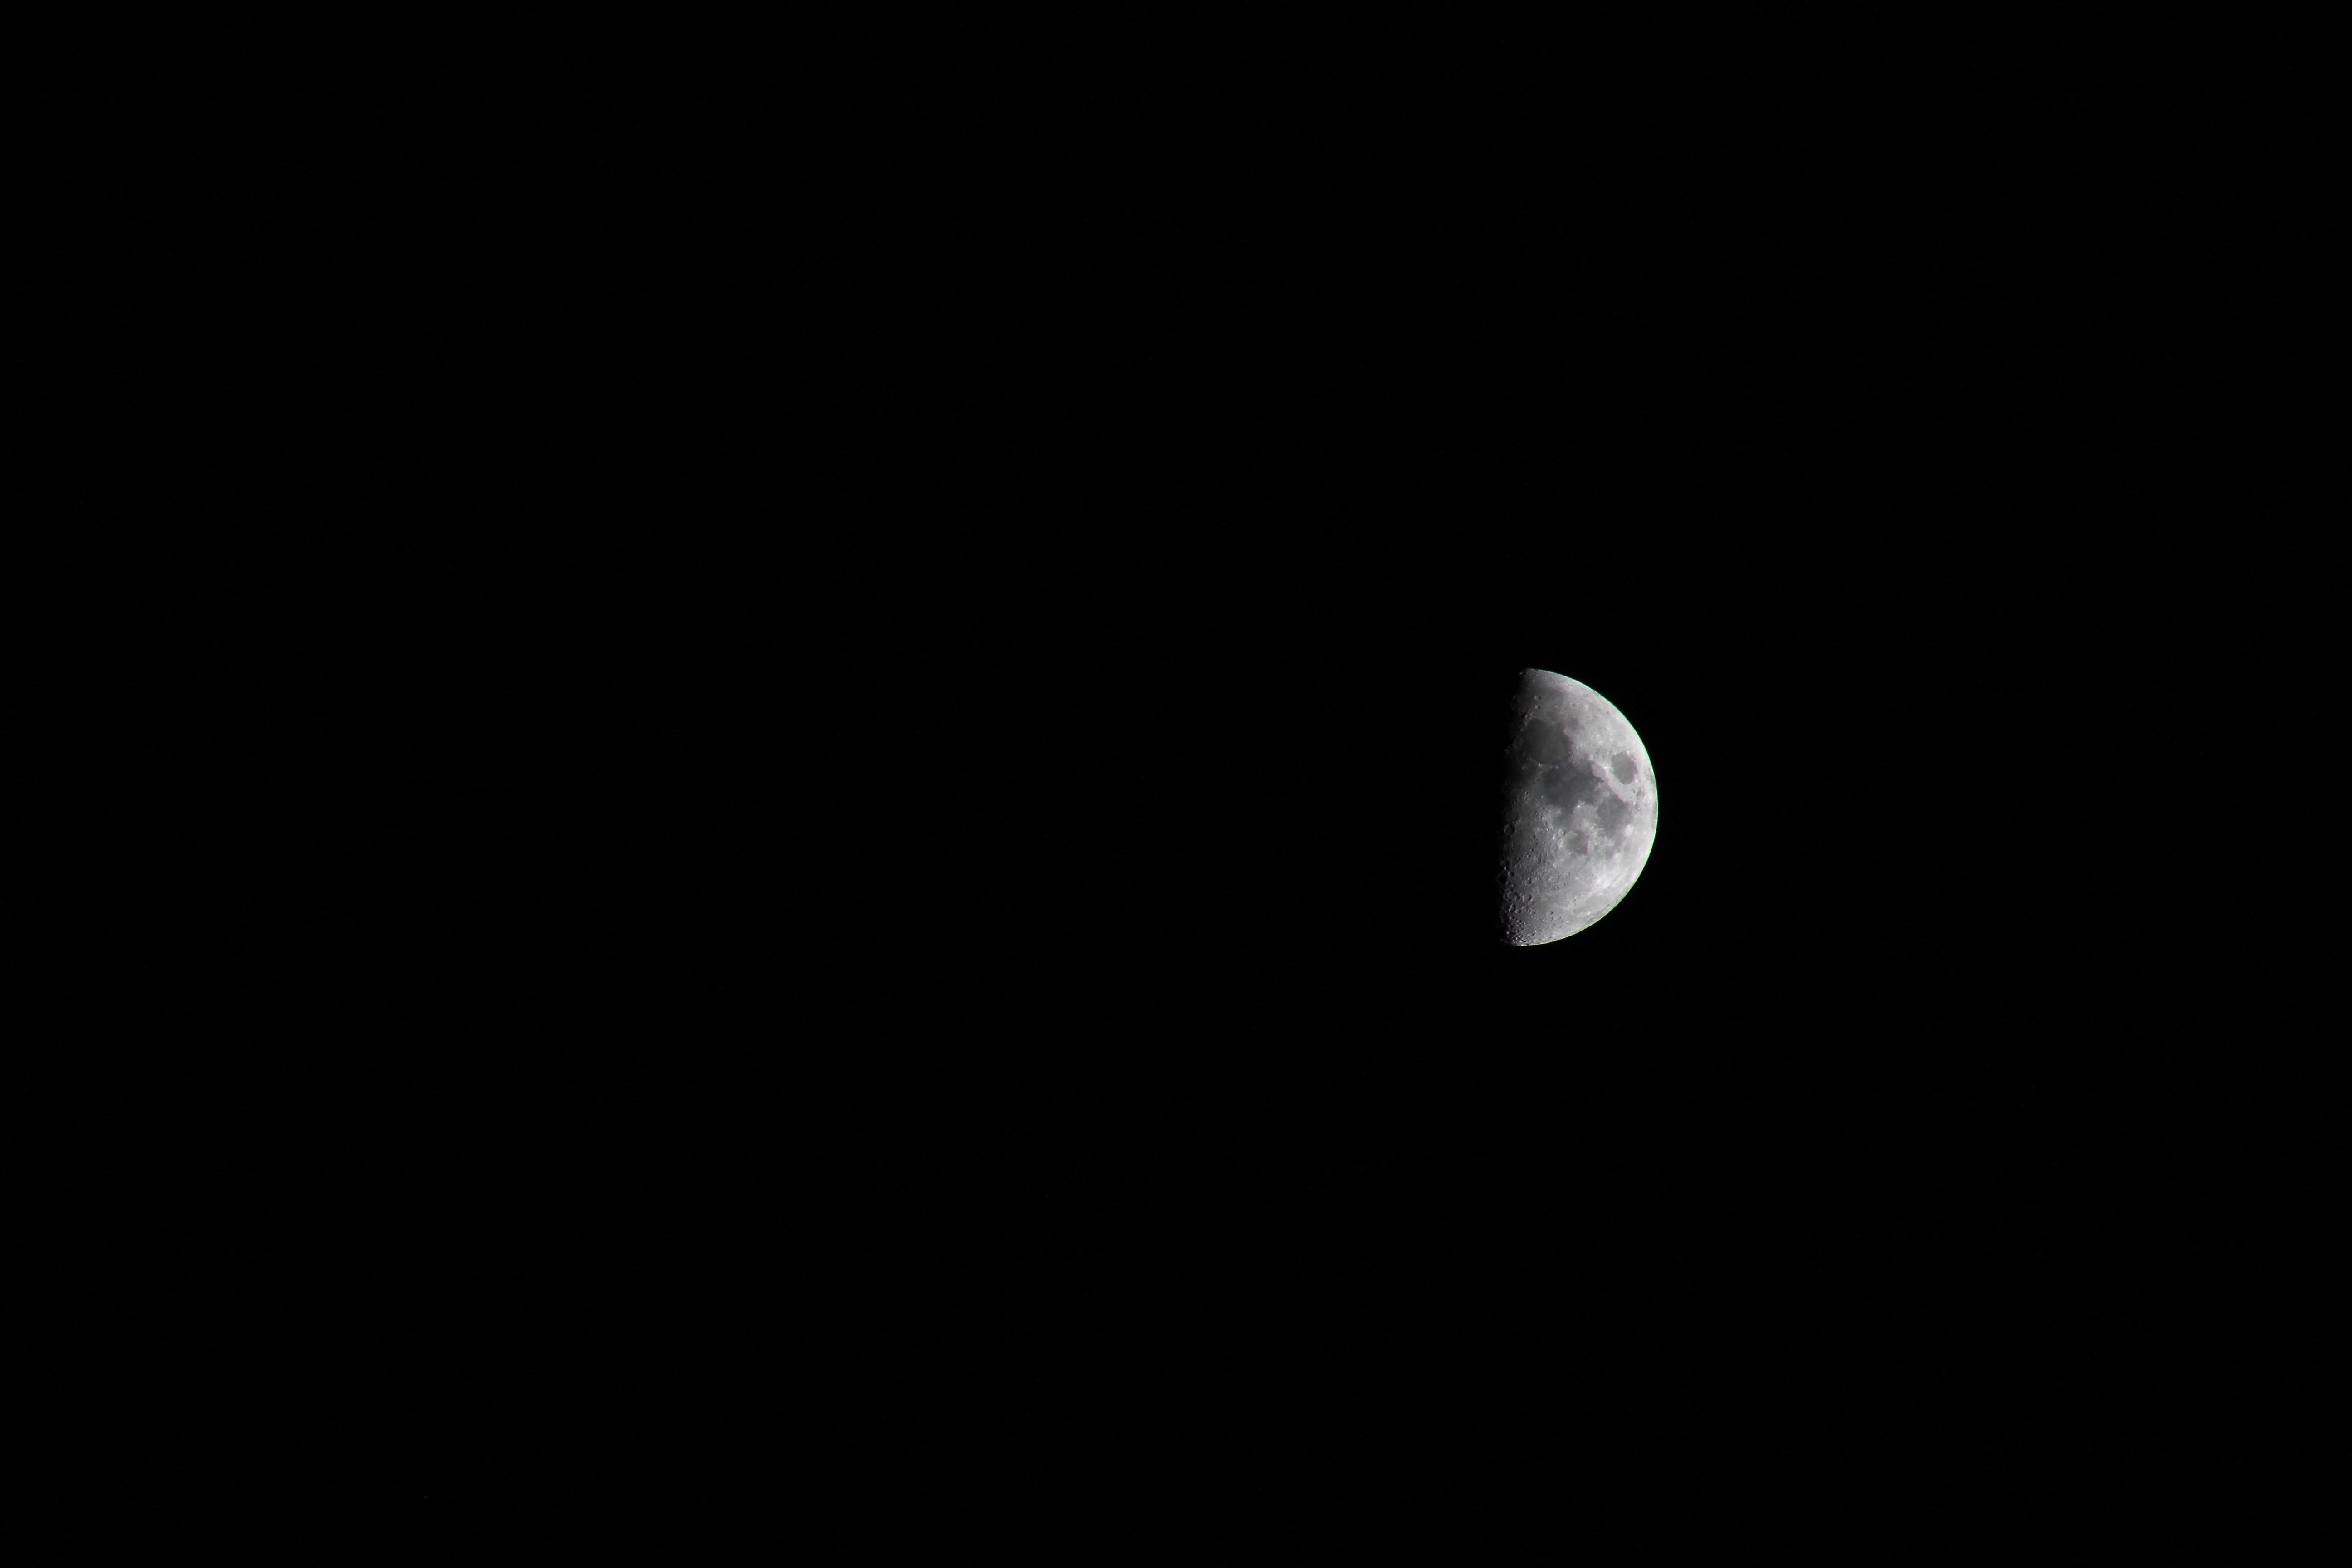
black and white, sky, night, atmosphere, space, darkness, black, monochrome, moon, astronomy, midnight, crescent, phenomenon, astronomical object, monochrome photography, atmosphere of earth, computer wallpaper, celestial event